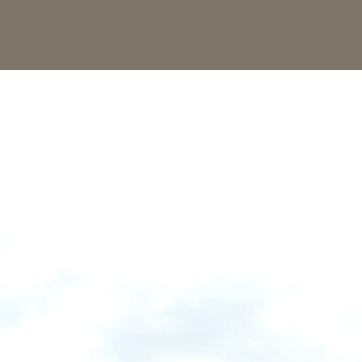
Material: sky